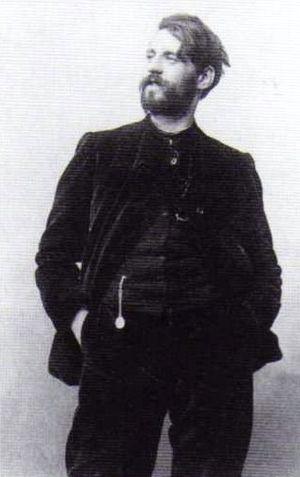
Galileo Andrea Maria Chini, né le 2 décembre 1873 à Florence en Toscane et mort le 23 août 1956 dans cette même ville, est un graphiste, architecte, scénographe, céramiste et peintre italien du style Art nouveau du début du XXᵉ siècle.